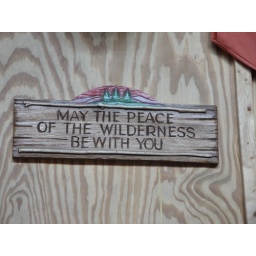
This sign is over the door as you exit the Hike Inn.